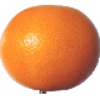
Label: pink_grapefruit